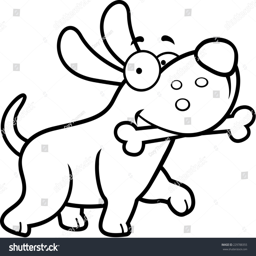
a cartoon illustration of a dog with a bone .